1913 Chorley by-election

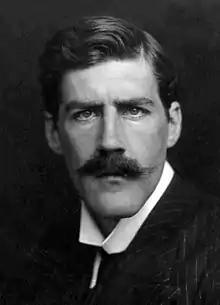
Lord Balcarres

The Unionist candidate Sir Henry Hibbert was a leading proponent of full Tariff Reform who had done much to define the policy in the 1880s. However, the Unionist national leadership had decided by 1913 to shelve the policy with respect to food duties. This placed Hibbert in conflict with his own party leadership as he continued to argue his position during the campaign.